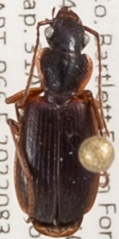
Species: Cymindis cribricollis
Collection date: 2022-08-31
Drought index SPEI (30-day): -0.572
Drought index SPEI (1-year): -0.966
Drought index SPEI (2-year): -1.382